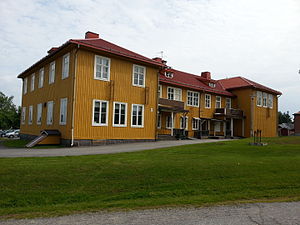
Nordmalings kommun
Nordmalings kommun er en som ligger i Västerbottens län i landskapet Ångermanland og landsdelen Norrland i Sverige. Kommunen har grænse til kommunerne Umeå, Vännäs og Bjurholm i Västerbottens län og Örnsköldsvik i Västernorrlands län. Kommunen har administration i byen i Nordmaling.